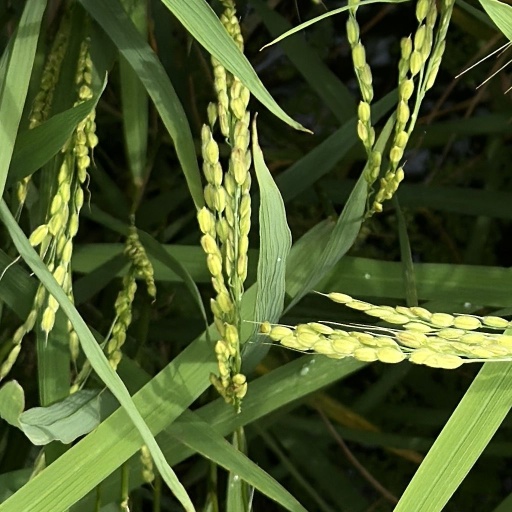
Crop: rice